Iron-based superconductor

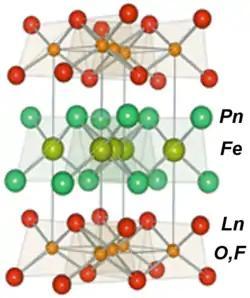
Crystal structure of LnFeAsOF, a 1111-type ferropnictide compound. Ln = lanthanide (La, Ce, Yb, Nd, Gd, Sm, etc.), Pn = pnictide (As, P, N, Bi, etc.)

Iron-based superconductors (FeSC) are iron-containing chemical compounds whose superconducting properties were discovered in 2006. The first of such superconducting compounds belong to the group of oxypnictides, which was known since 1995. Until 2006, however, they were in the first stages of experimentation and implementation and only the semiconductive properties of these compounds were known and patented. Previously most high-temperature superconductors were cuprates containing copper - oxygen layers. Much of the interest in iron-based superconductors is precisely because of the differences from the cuprates, which may help lead to a theory of non-BCS-theory superconductivity.